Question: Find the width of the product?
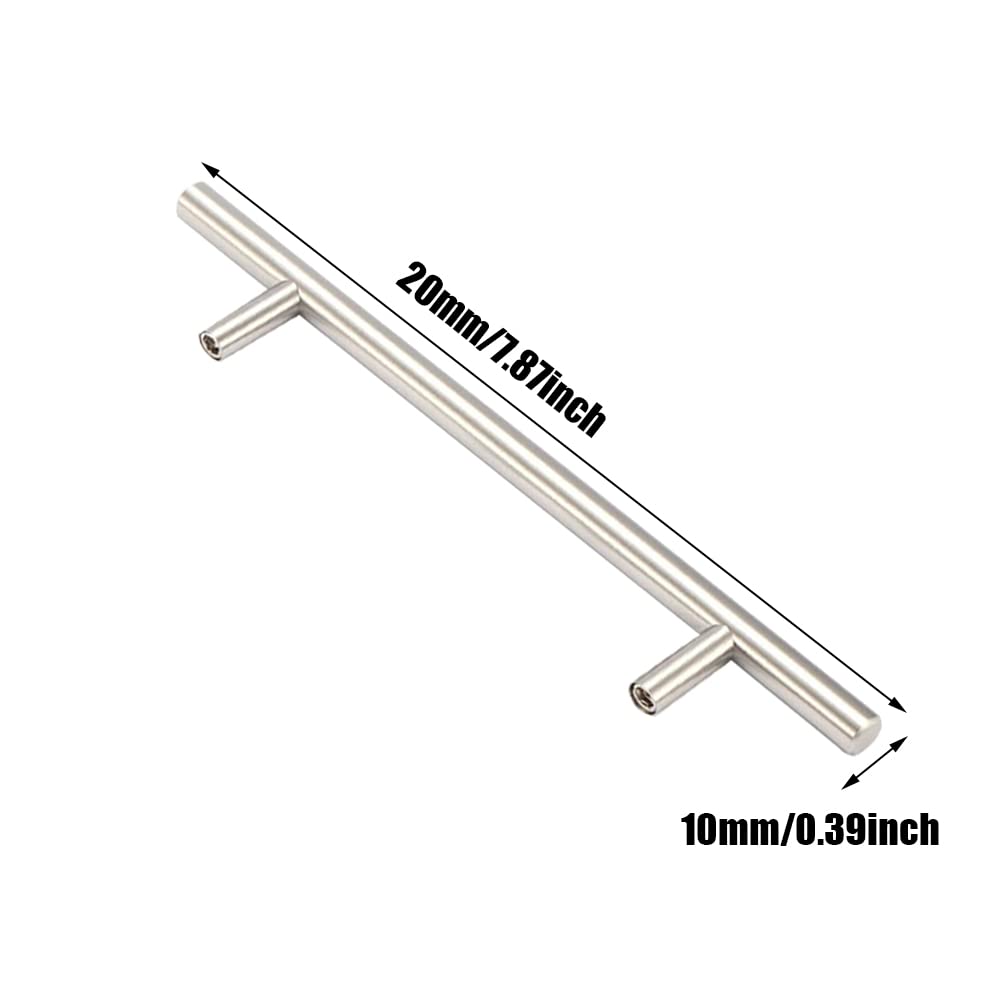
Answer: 20.0 millimetre